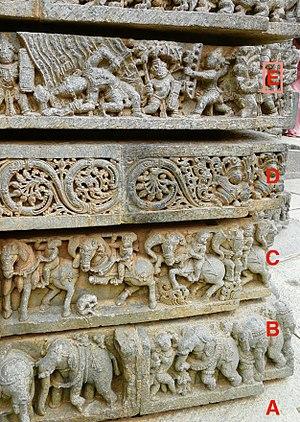
"Le temple Sri Channakeshara, appelé aussi temple de Keshava, est un temple hindou du XIIIᵉ siècle situé sur les rives du fleuve Kaveri à Somnathpur dans l'état du Karnataka en Inde du Sud. Le terme "" Chennakeśava "" signifie "" beau Keshava "". Le site se trouve à 38 km à l'est de Mysore.